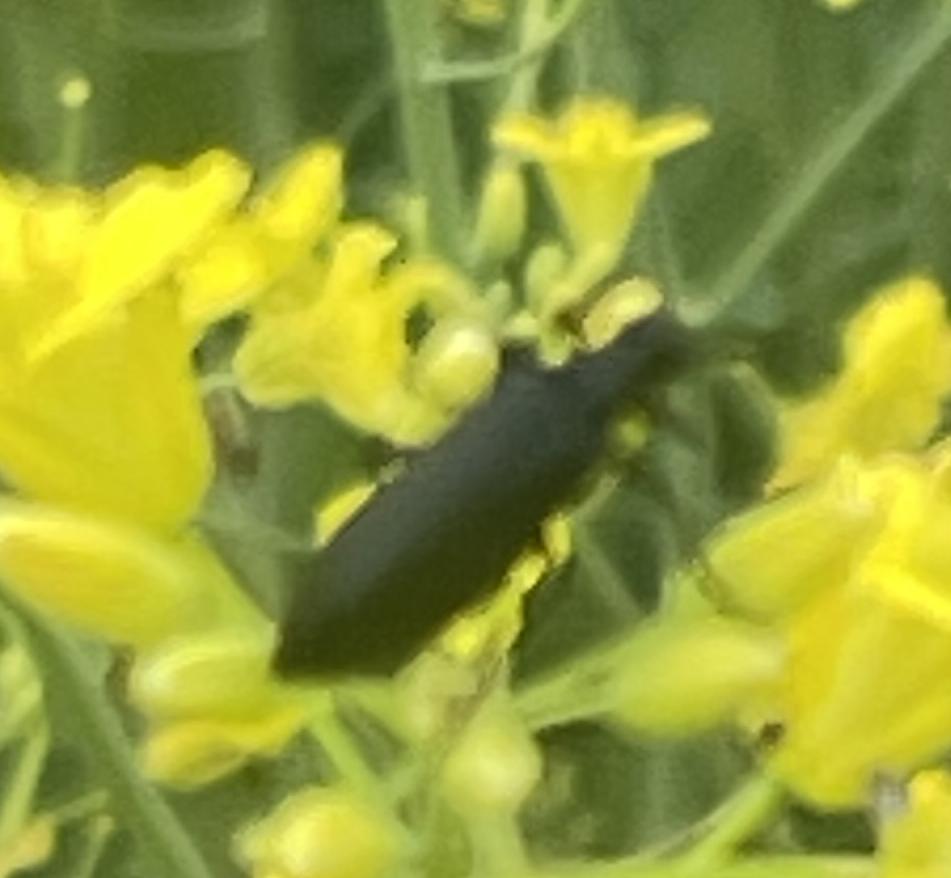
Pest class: occasional_pest